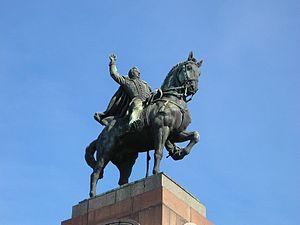
Le Monument à Carlos María de Alvear est une sculpture monumentale d'Antoine Bourdelle, érigée à Buenos Aires en Argentine en 1926 à la mémoire du général Carlos María de Alvear.